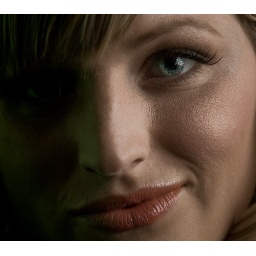
Strobist: 430EX behind green chromakey rear of model, 580EX in silver umbrella camera right.